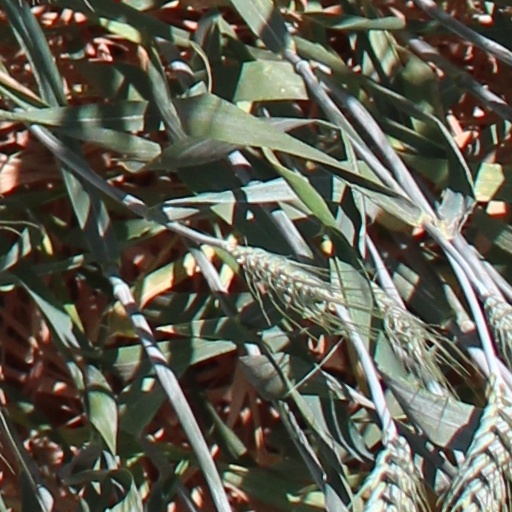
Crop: wheat